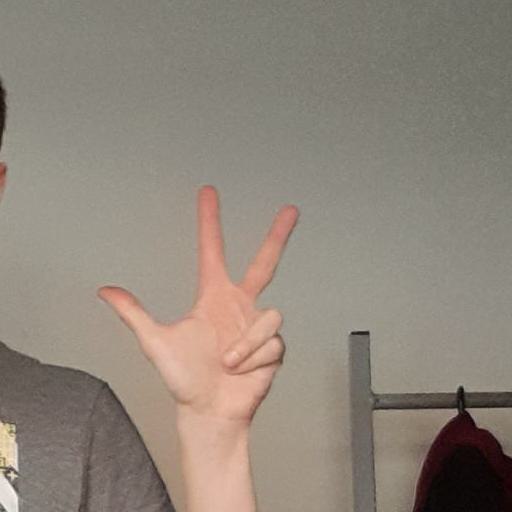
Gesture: three2